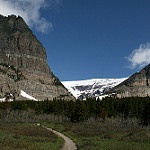
Label: mountain